Salcombe Castle

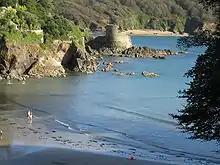
Salcombe Castle from North Sands

Salcombe Castle or Fort Charles is a ruined fortification just off the beach of North Sands in Salcombe, Devon, England, within the South Devon Area of Outstanding Natural Beauty. It is located on a rocky outcrop which is easily reached on foot at low tide. It is a Grade II listed building and ancient monument.